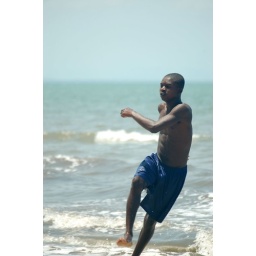
Our boat boy plaing in the surf on Playa Blanca, Livingston, Guatemala